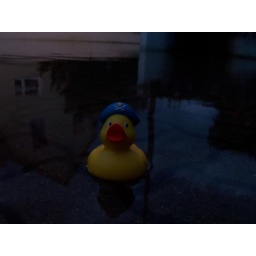
Lucky that there's no water in the house i let my duck swim around on our parking lot...